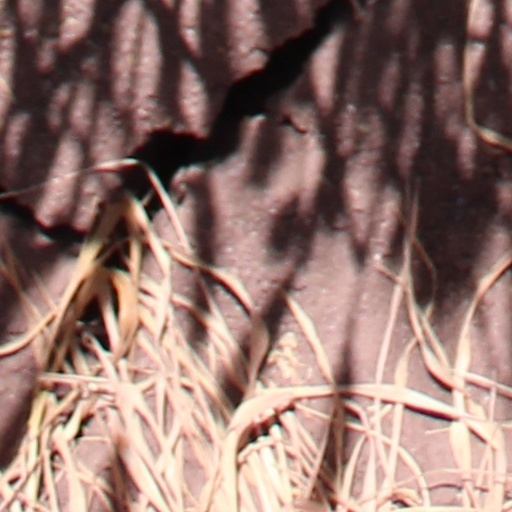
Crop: wheat